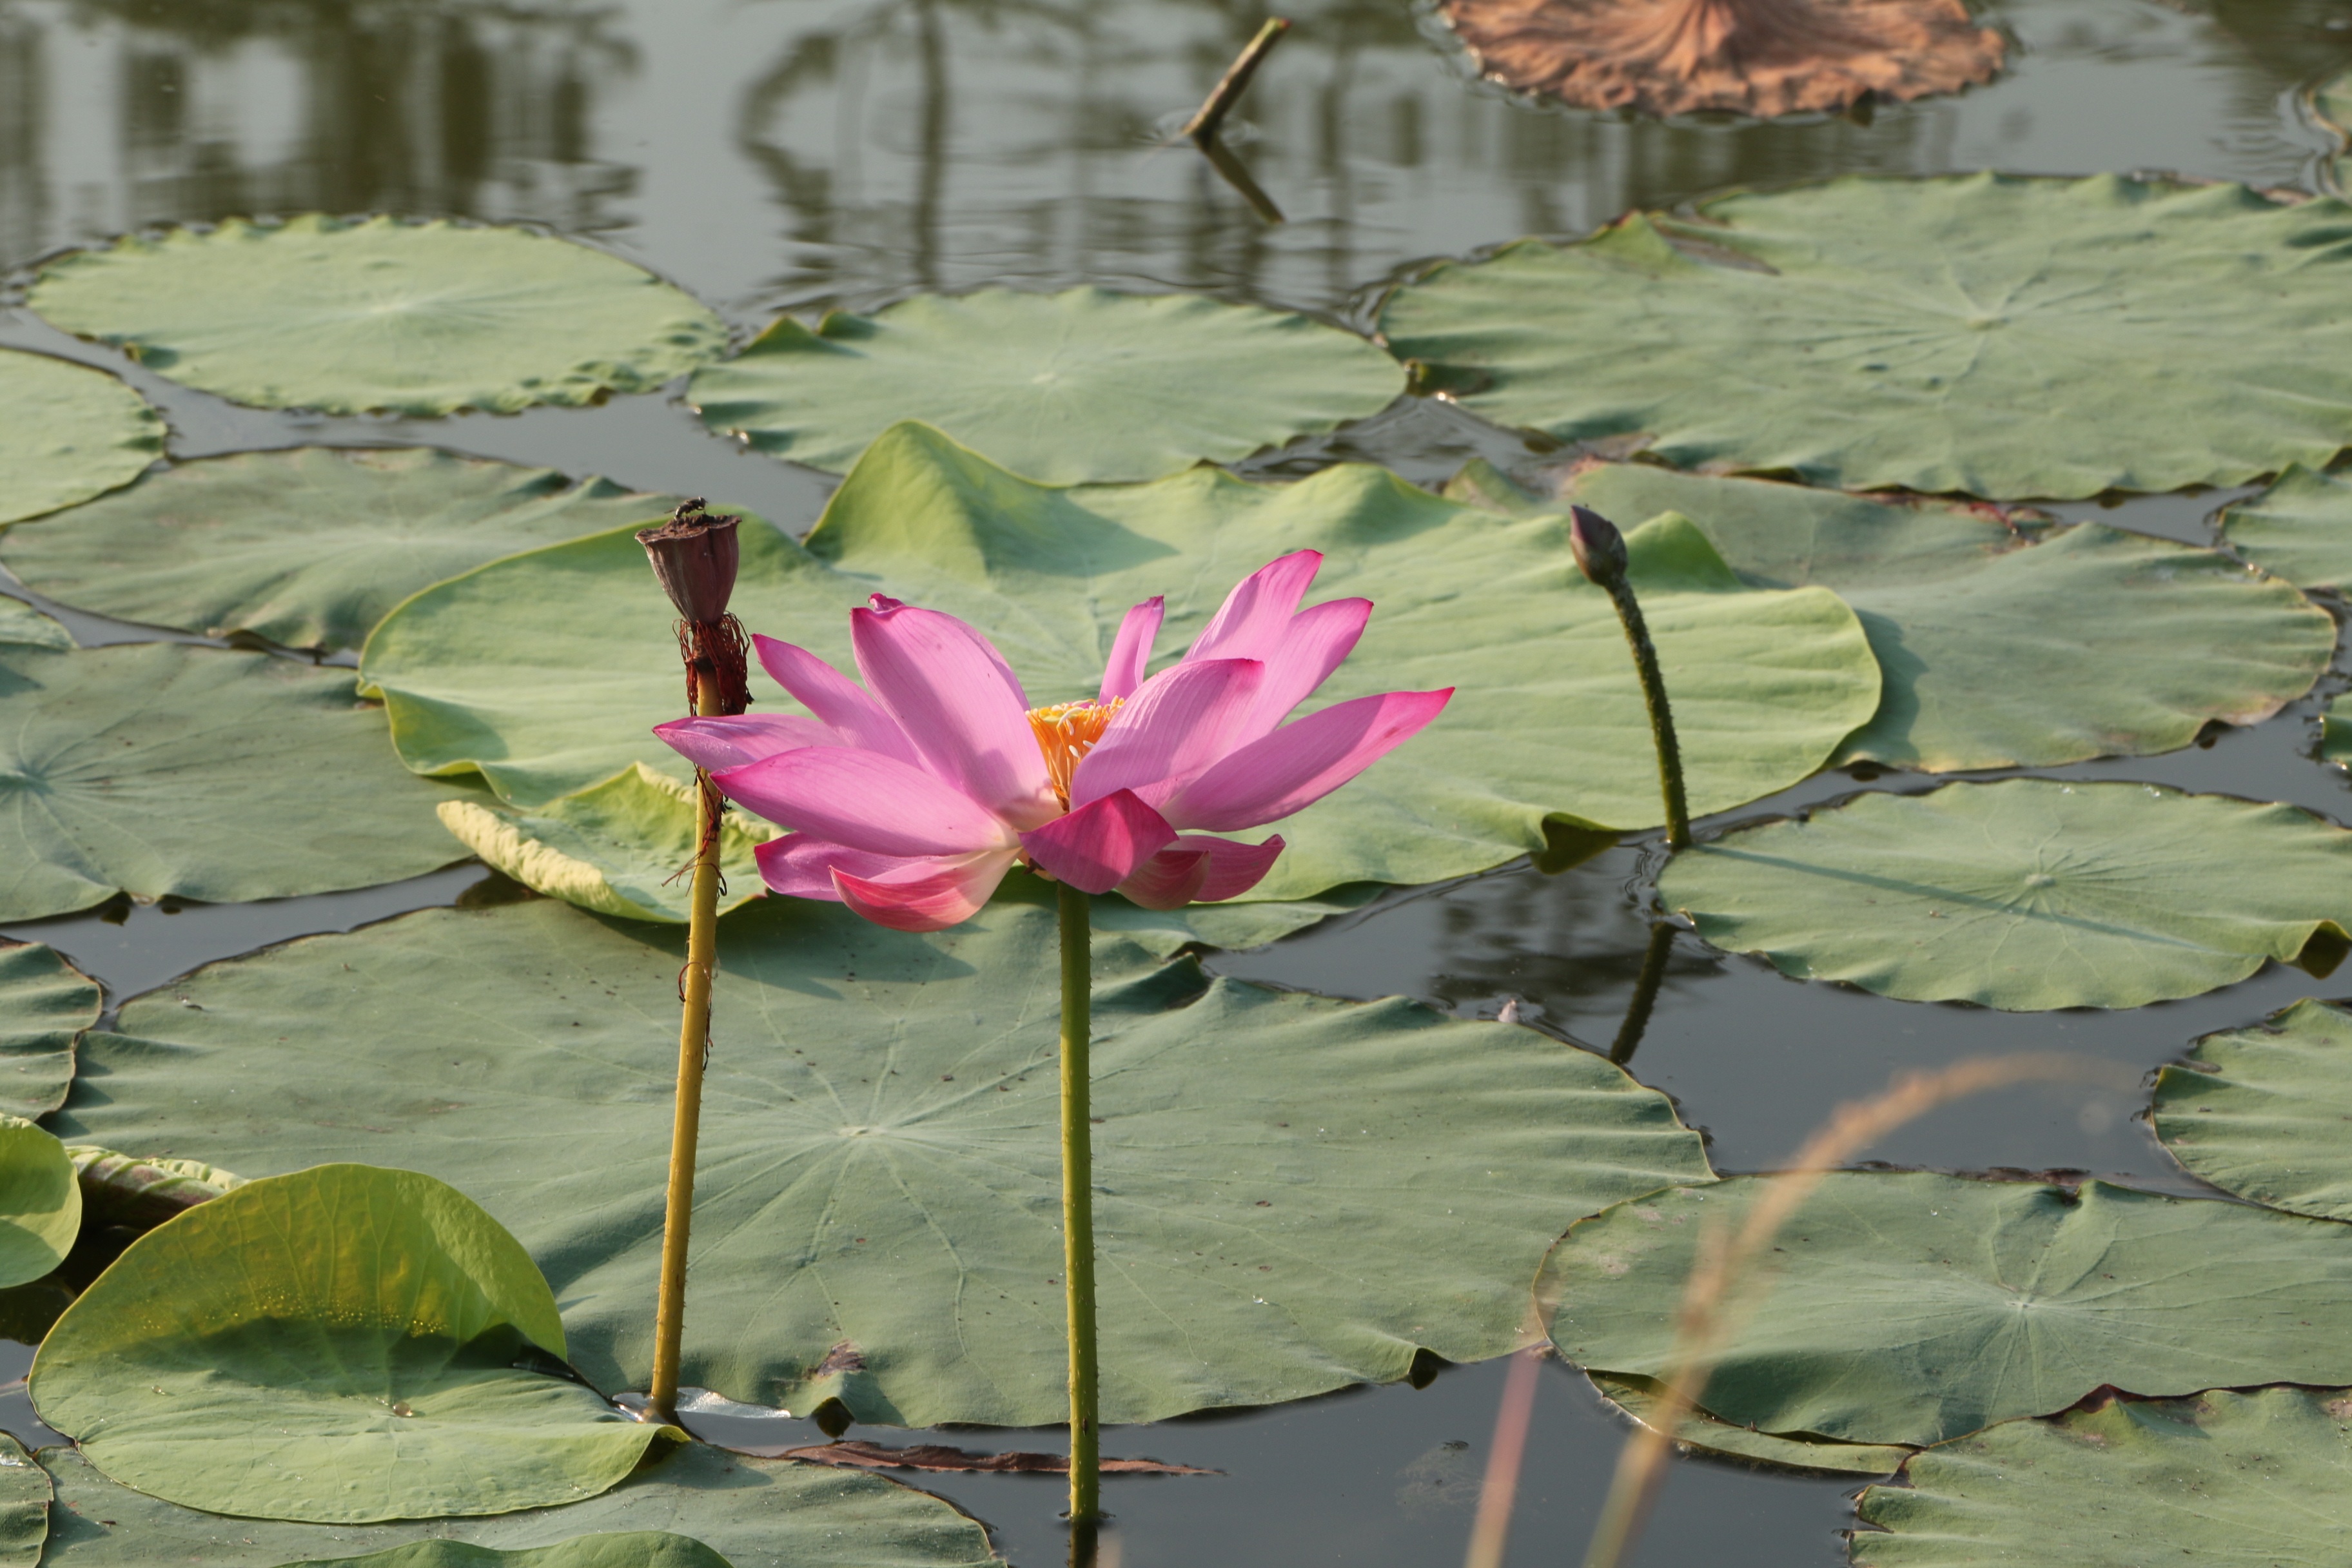
nature, plant, leaf, flower, petal, pond, green, botany, sacred lotus, aquatic plant, flora, lotus, flowering plant, he tang, land plant, lotus family, proteales